Japanese cruiser Aoba

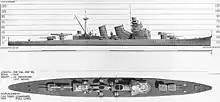
World War II recognition drawings of "Aoba"

The following day, 8 May 1942, 46 SBDs, 21 TBDs and 15 Grumman F4F Wildcats from "Yorktown" and "Lexington" damaged the aircraft carrier severely above the waterline and forced her retirement. "Furutaka" and "Kinugasa", undamaged in the battle, escorted "Shōkaku" back to Truk. "Kako" and "Aoba" continued to cover the withdrawing Port Moresby invasion convoy.